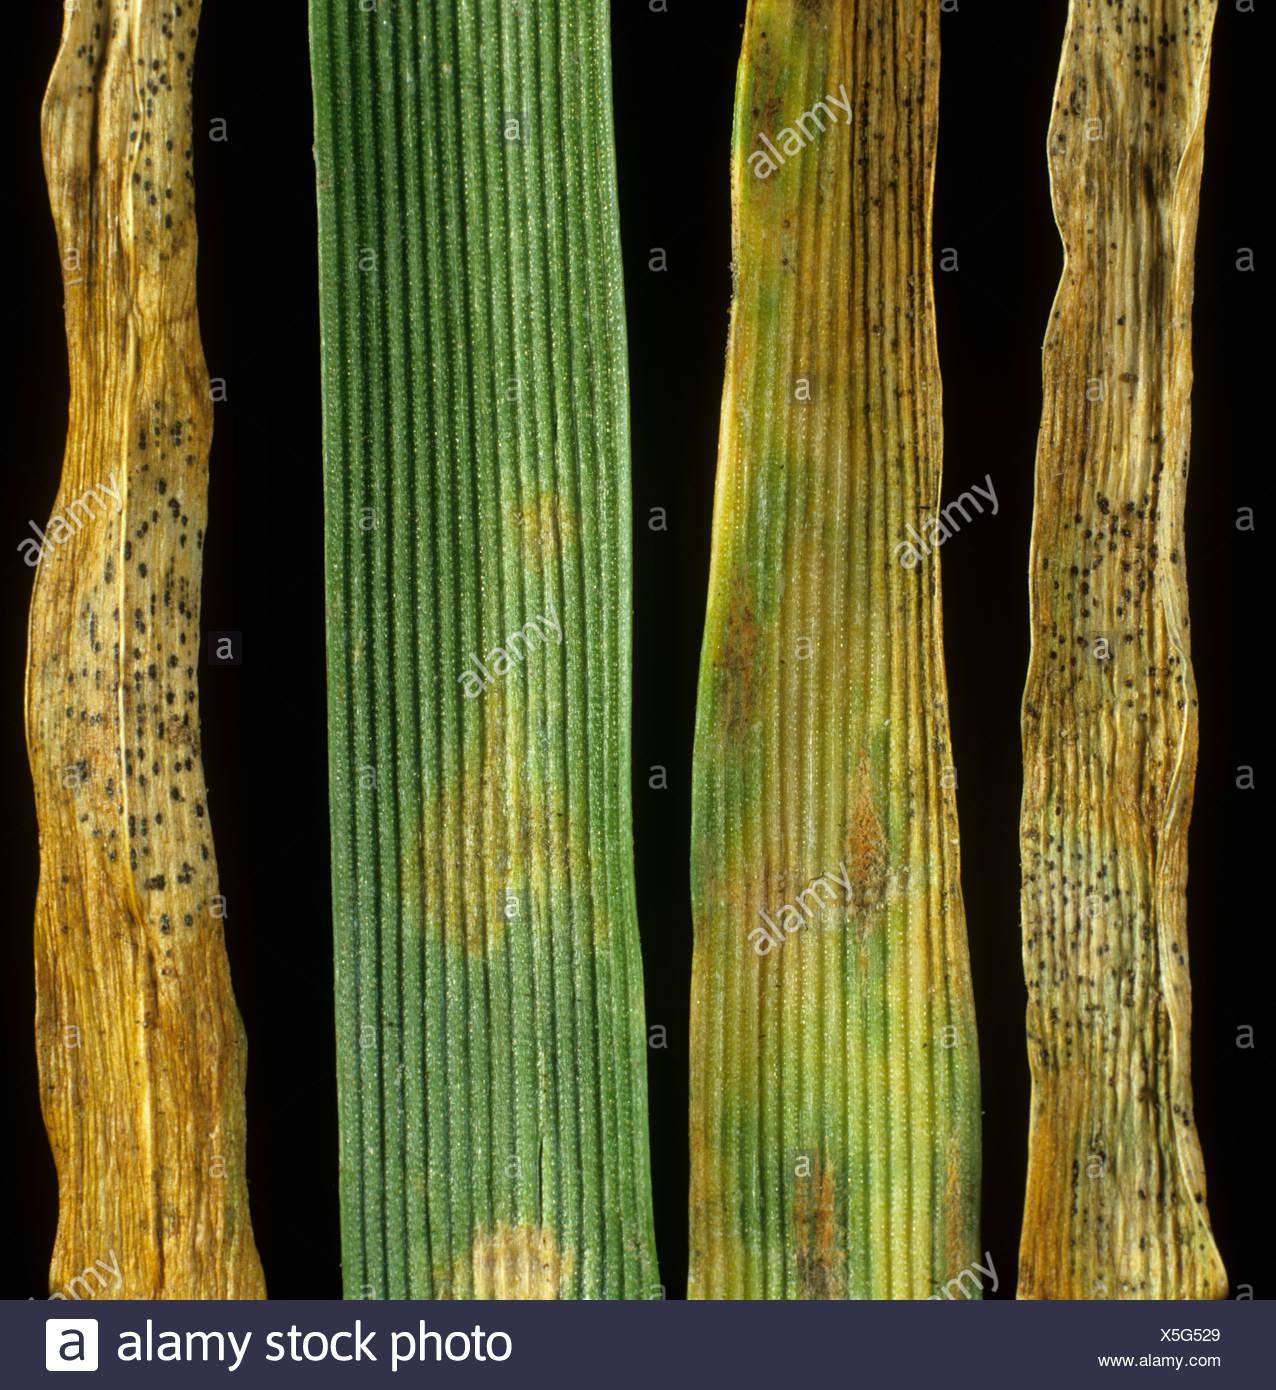
Plant: Wheat
Disease: wheat septoria blotch